Washington, D.C.

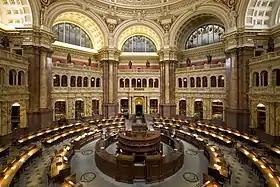
The Library of Congress, the world's largest library, has more than 173 million items.

Washington, D.C., is rich in fine and casual dining; some consider it among the country's best cities for dining. The city has a diverse range of restaurants, including a wide variety of international cuisines. The city's Chinatown, for example, has more than a dozen Chinese-style restaurants. The city also has many Middle Eastern, European, African, Asian, and Latin American cuisine options. D.C. is known as one of the best cities in the world for Ethiopian cuisine, due largely to Ethiopian immigrants who arrived in the 20th century. A part of the Shaw neighborhood in central D.C. is known as "Little Ethiopia" and has a high concentration of Ethiopian restaurants and shops. The diversity of cuisine is also reflected in the city's many food trucks, which are particularly heavily concentrated along the National Mall, which has few other dining options.